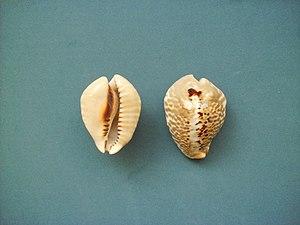
Cypraea est un genre de gastéropodes d'aspect lisse et brillant, dont les couleurs éclatantes sont à l’origine de leur popularité. « Porcelaine » est le nom couramment donné aux coquillages de ce groupe.